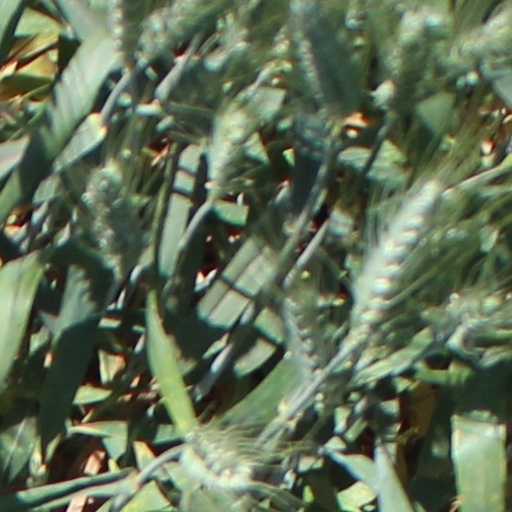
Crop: wheat